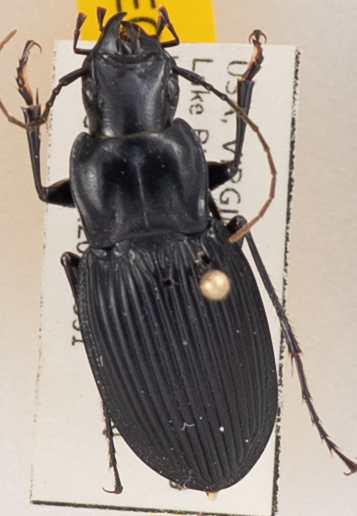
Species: Dicaelus teter
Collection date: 2022-05-31
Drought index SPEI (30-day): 0.47
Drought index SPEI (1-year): -0.71
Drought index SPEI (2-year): -0.1